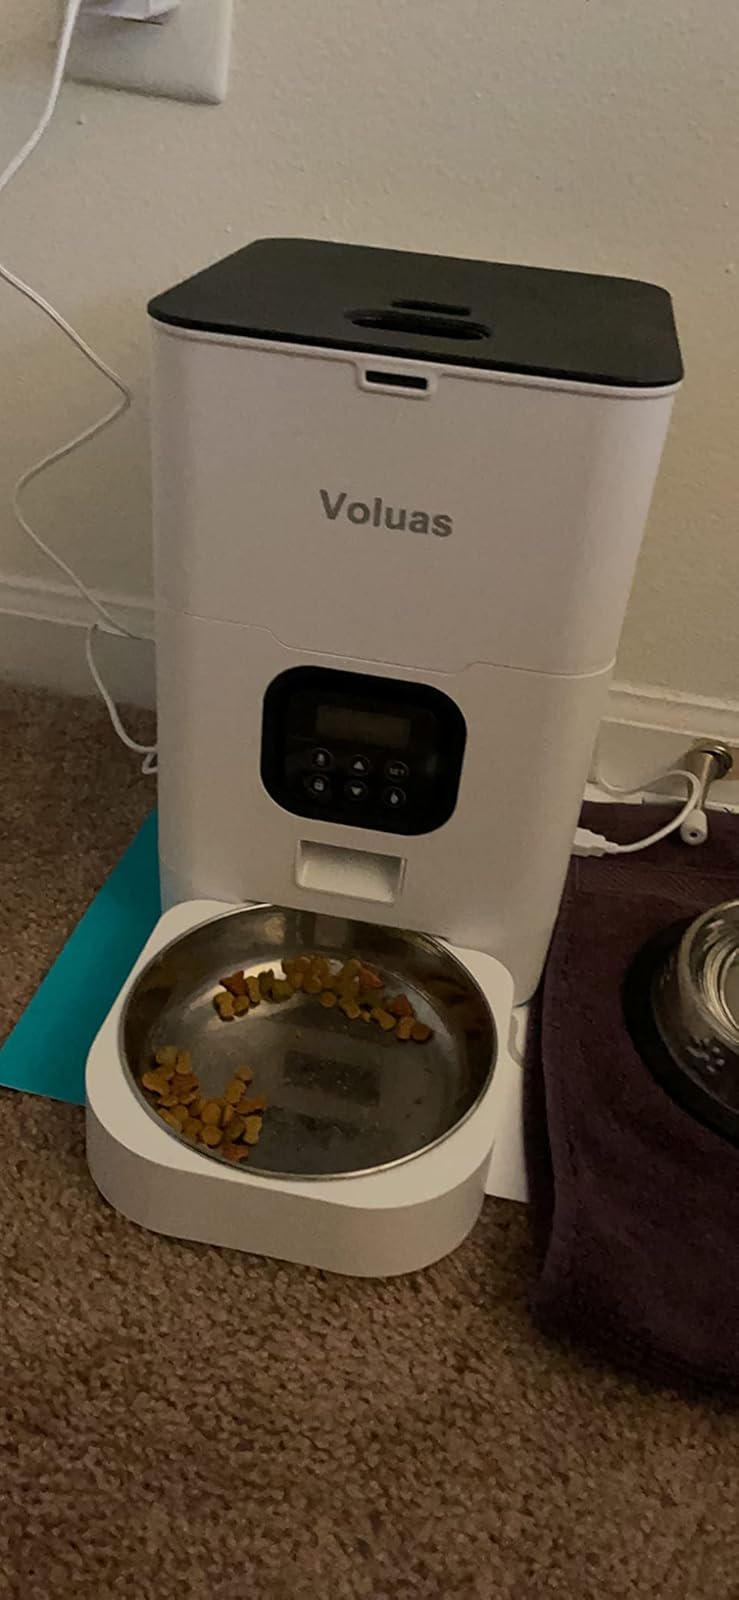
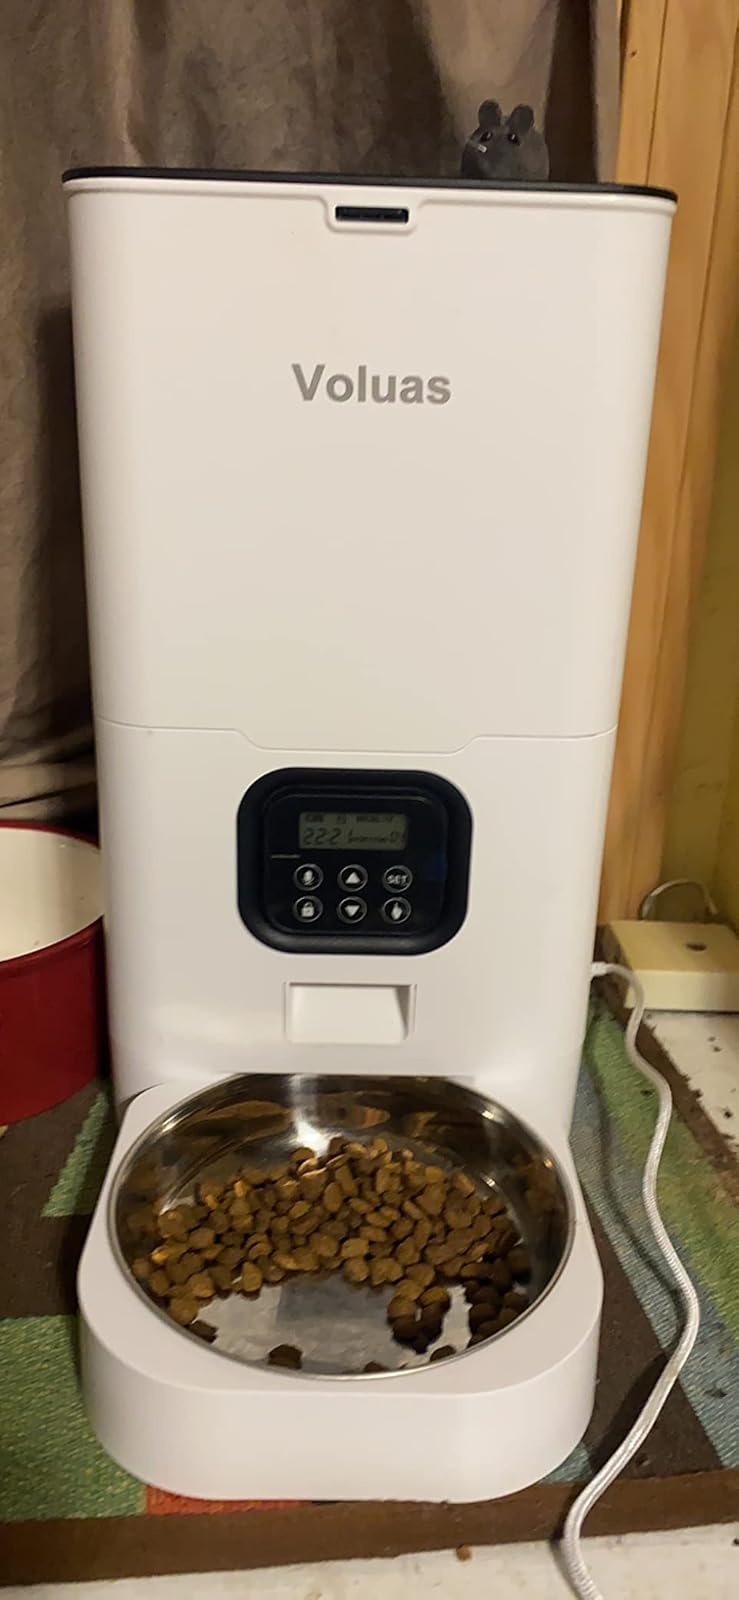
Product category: items_feeder
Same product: yes